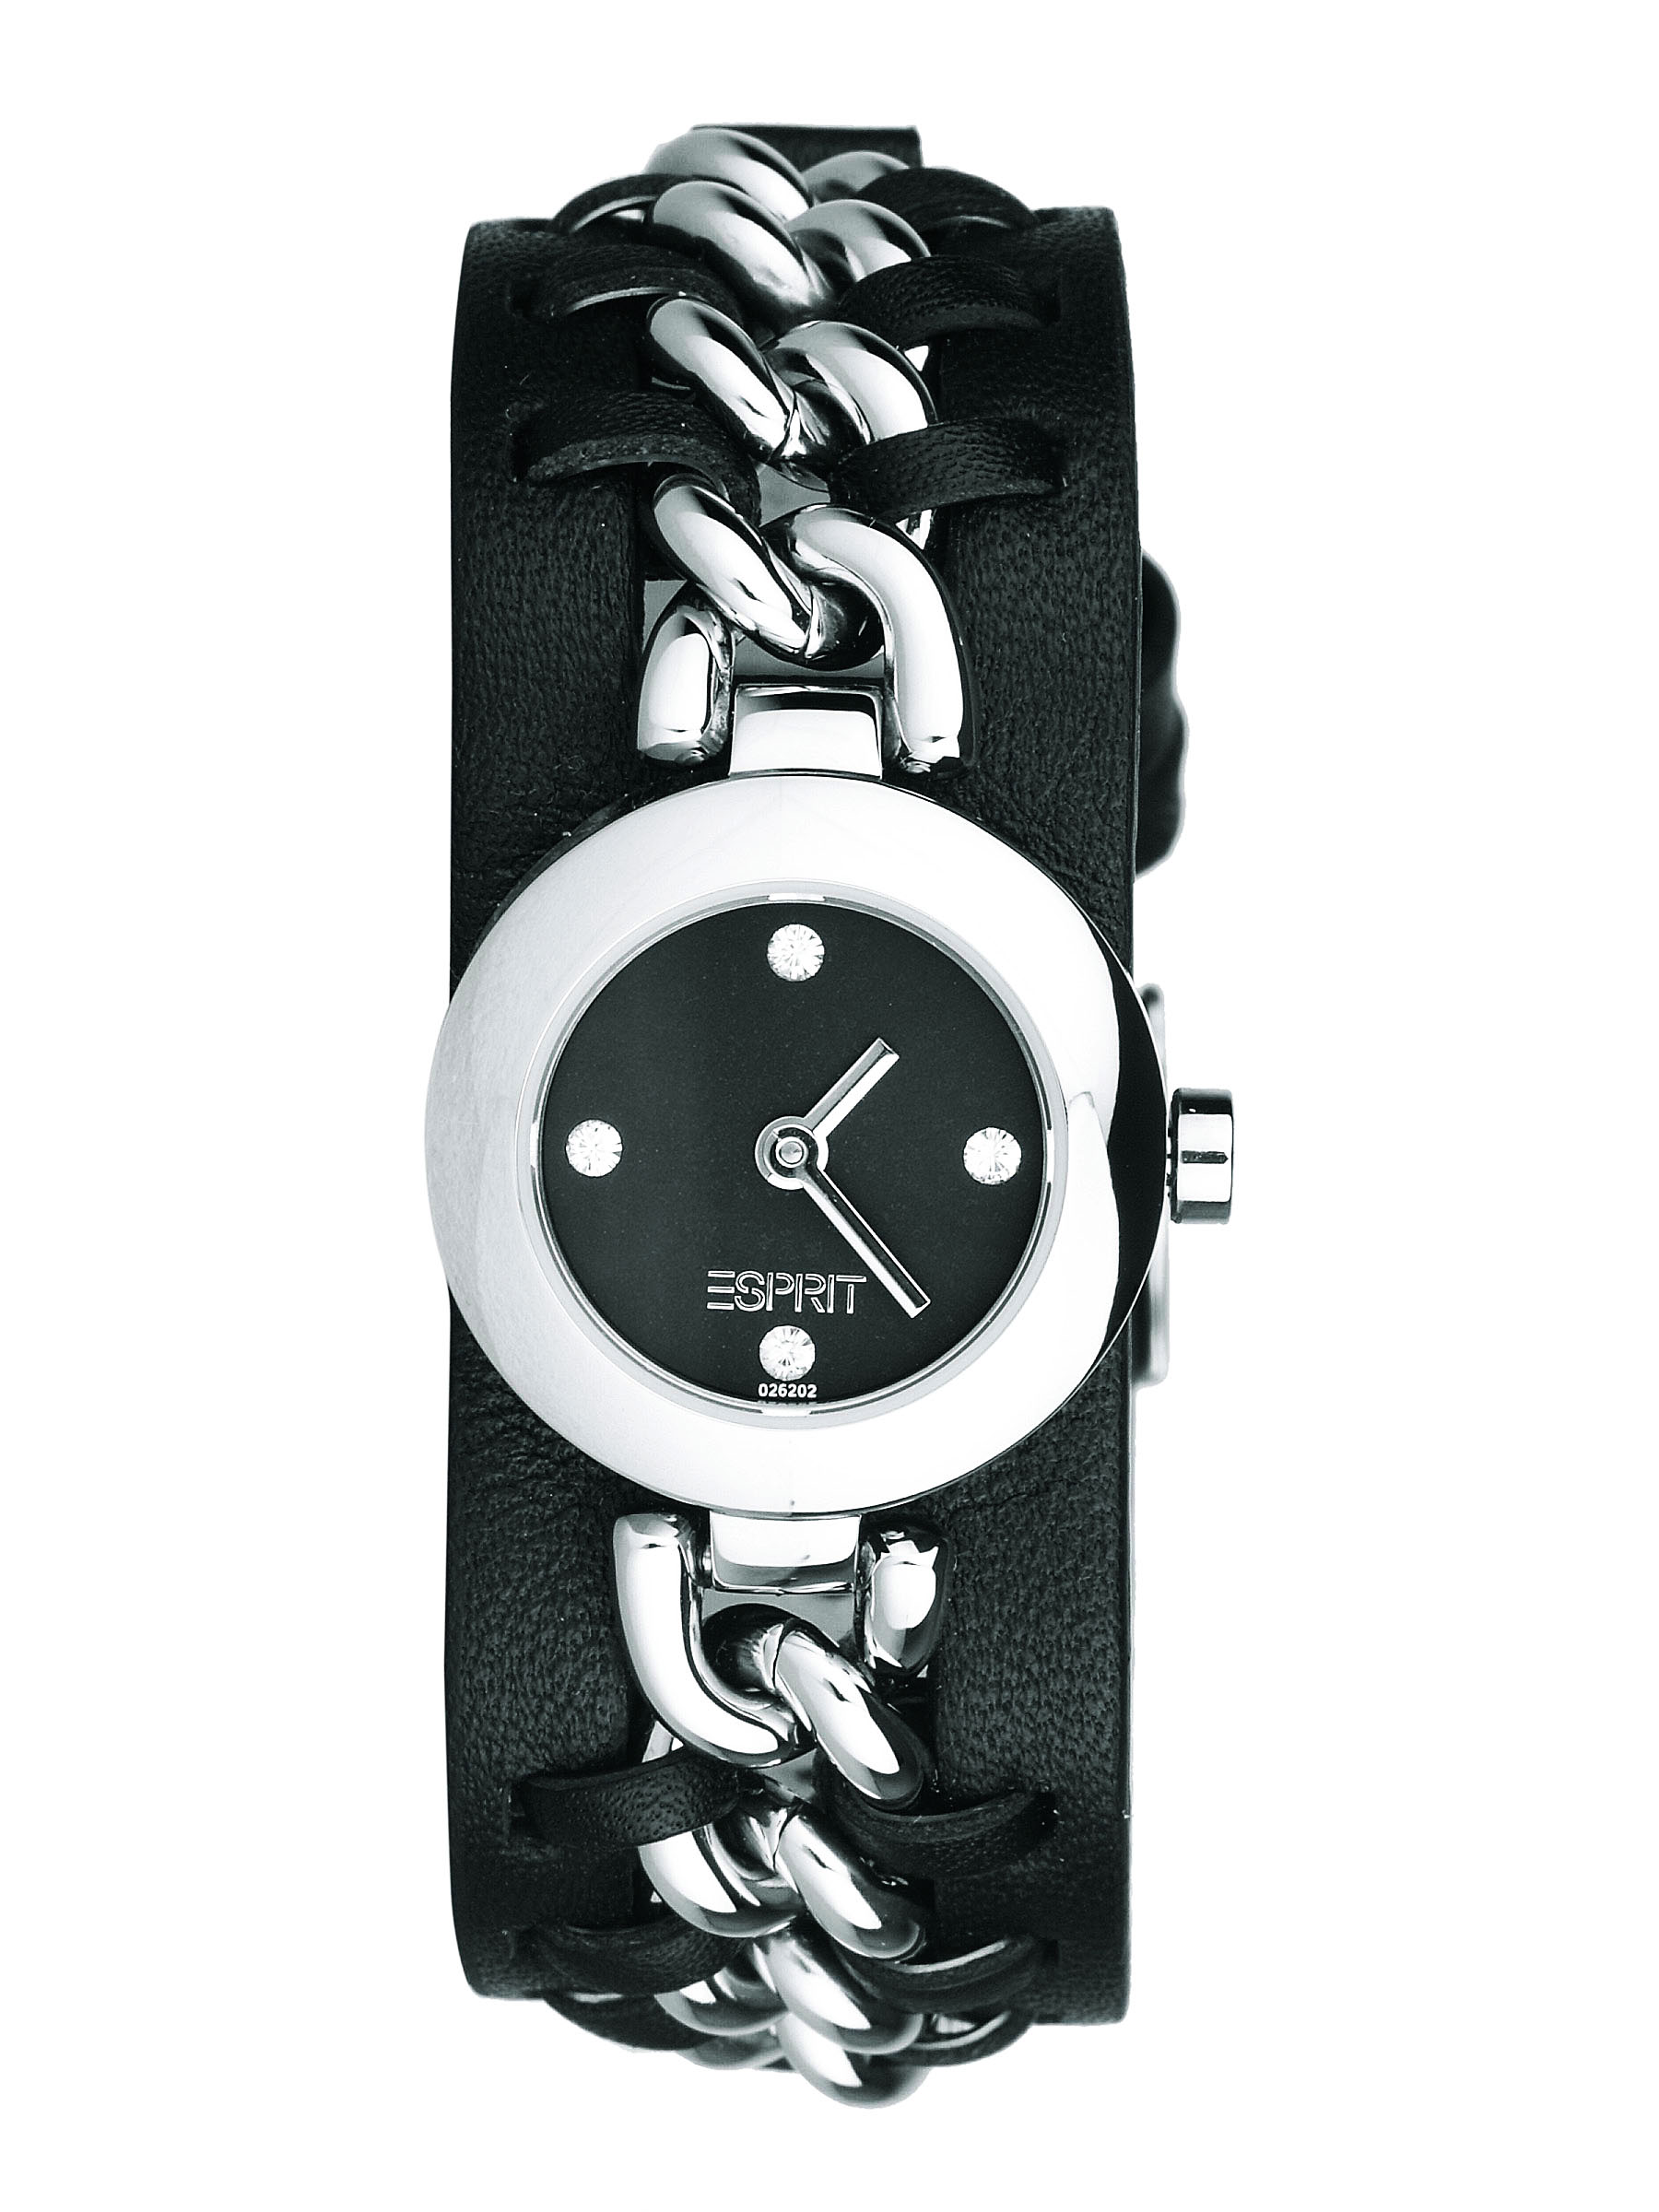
Esprit Women Cool Chic Night Steel Watch
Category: Accessories / Watches / Watches
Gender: Women
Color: Steel
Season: Winter 2016
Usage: Casual